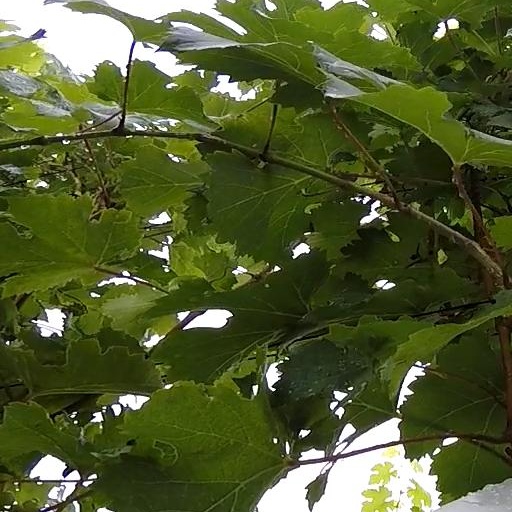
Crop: grape